Karuppan

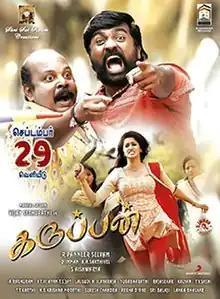
Poster

Karuppan is a 2017 Indian Tamil-language action drama film written and directed by R. Panneerselvam, starring Vijay Sethupathi, Tanya Ravichandran and Bobby Simha. The film began production in January 2017 and was released on 29 September 2017 to mixed reviews and become an average success.